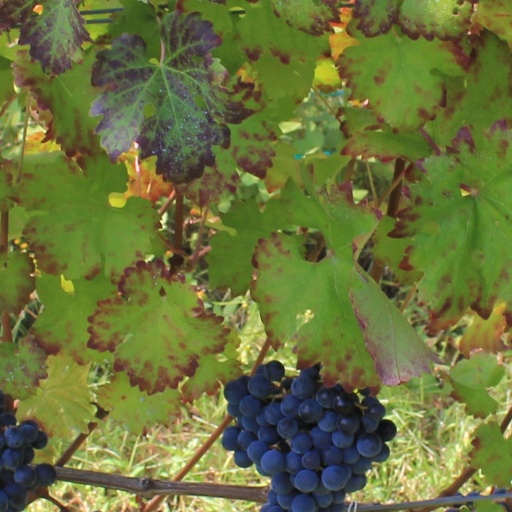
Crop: grape